Moose Jaw City Hall

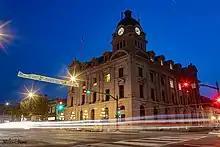

The city's first city hall was a Beaux Arts building built in 1904 at the southeast corner of 76 Fairford Street West and 1 Avenue NW in the area known as City Square and demolished with the Annex in the 1950s. The site is now a parking lot